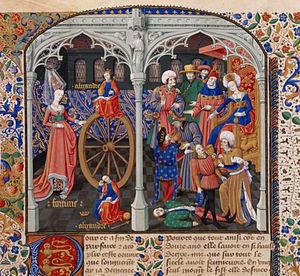
Bouquechardière BnF 2685 Fol. 280v - Roue de la Fortune et assassinat d'Alexandre II de Macédoine (détail)
Le Maître de l'Échevinage de Rouen est un maître anonyme enlumineur actif à Rouen entre 1450 et 1485. Il est nommé ainsi d'après les cinq manuscrits qu'il enlumina, entre 1457 et 1480 environ, pour la librairie des échevins de Rouen. On lui trouve aussi le nom Maître du Latini de Genève, d'après ses illustrations d'un manuscrit de Brunetto Latini conservé à Genève.